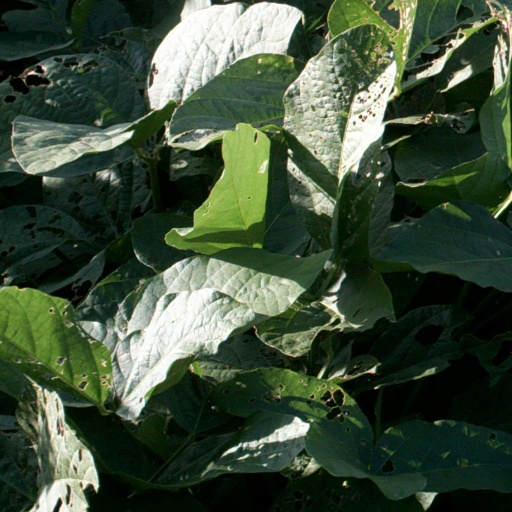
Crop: soybean